Silvano Arieti

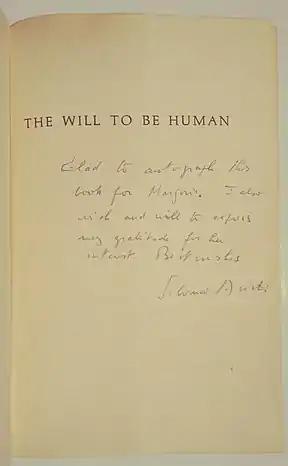
Arieti's book "The Will to Be Human" (signed copy)

Silvano Arieti is frequently erroneously associated with the anti-psychiatry movement, but this is a misconception, as he himself was never part of the movement, and in fact disapproved of the views of R. D. Laing and Thomas Szasz regarding schizophrenia. In fact, Arieti himself supported the use of anti-psychotic medication in the treatment of people with schizophrenia, in order to make them more accessible to psychotherapy, and he frequently sent patients with disorganized schizophrenia to receive electroconvulsive shock therapy, in order to reduce their symptomatology. He wrote extensively on the use and efficacy of neuroleptics in "Interpretation of Schizophrenia", and their benefit in treating patients.